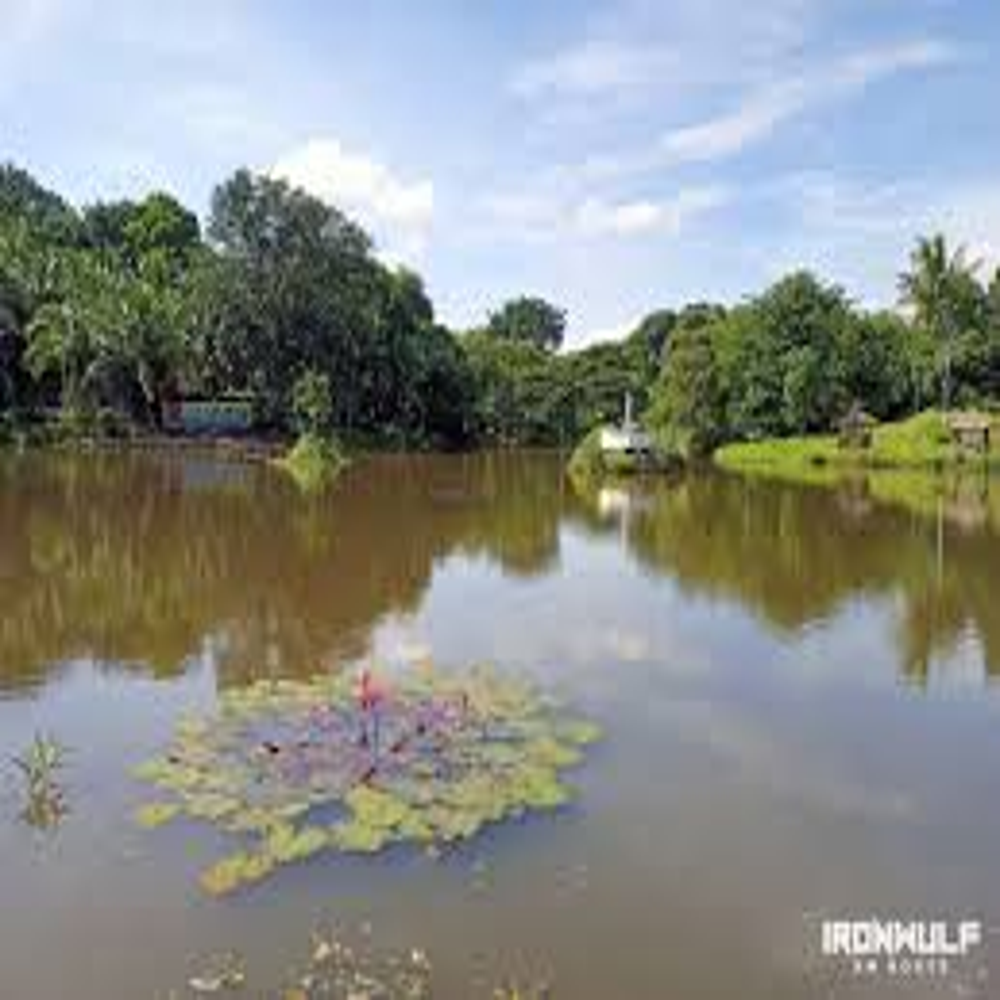
Body of water present: yes
Land polluted: no
Water polluted: no
Pollution percentage: 0%